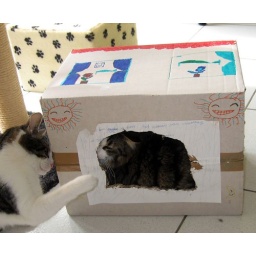
Manuel , my son, made a house for Gordo and Nova.Nova:&amp;quot;I want to be in the box too, Gordo!!!!&amp;quot;